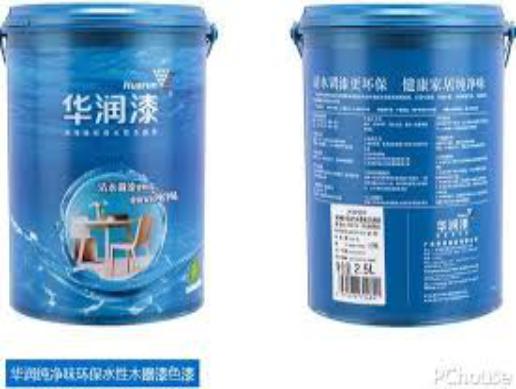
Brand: huarun
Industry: Others